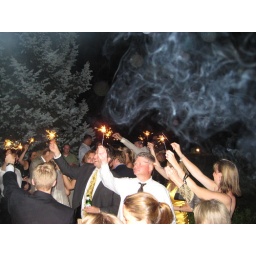
the guy in the white shirt looks so reverent